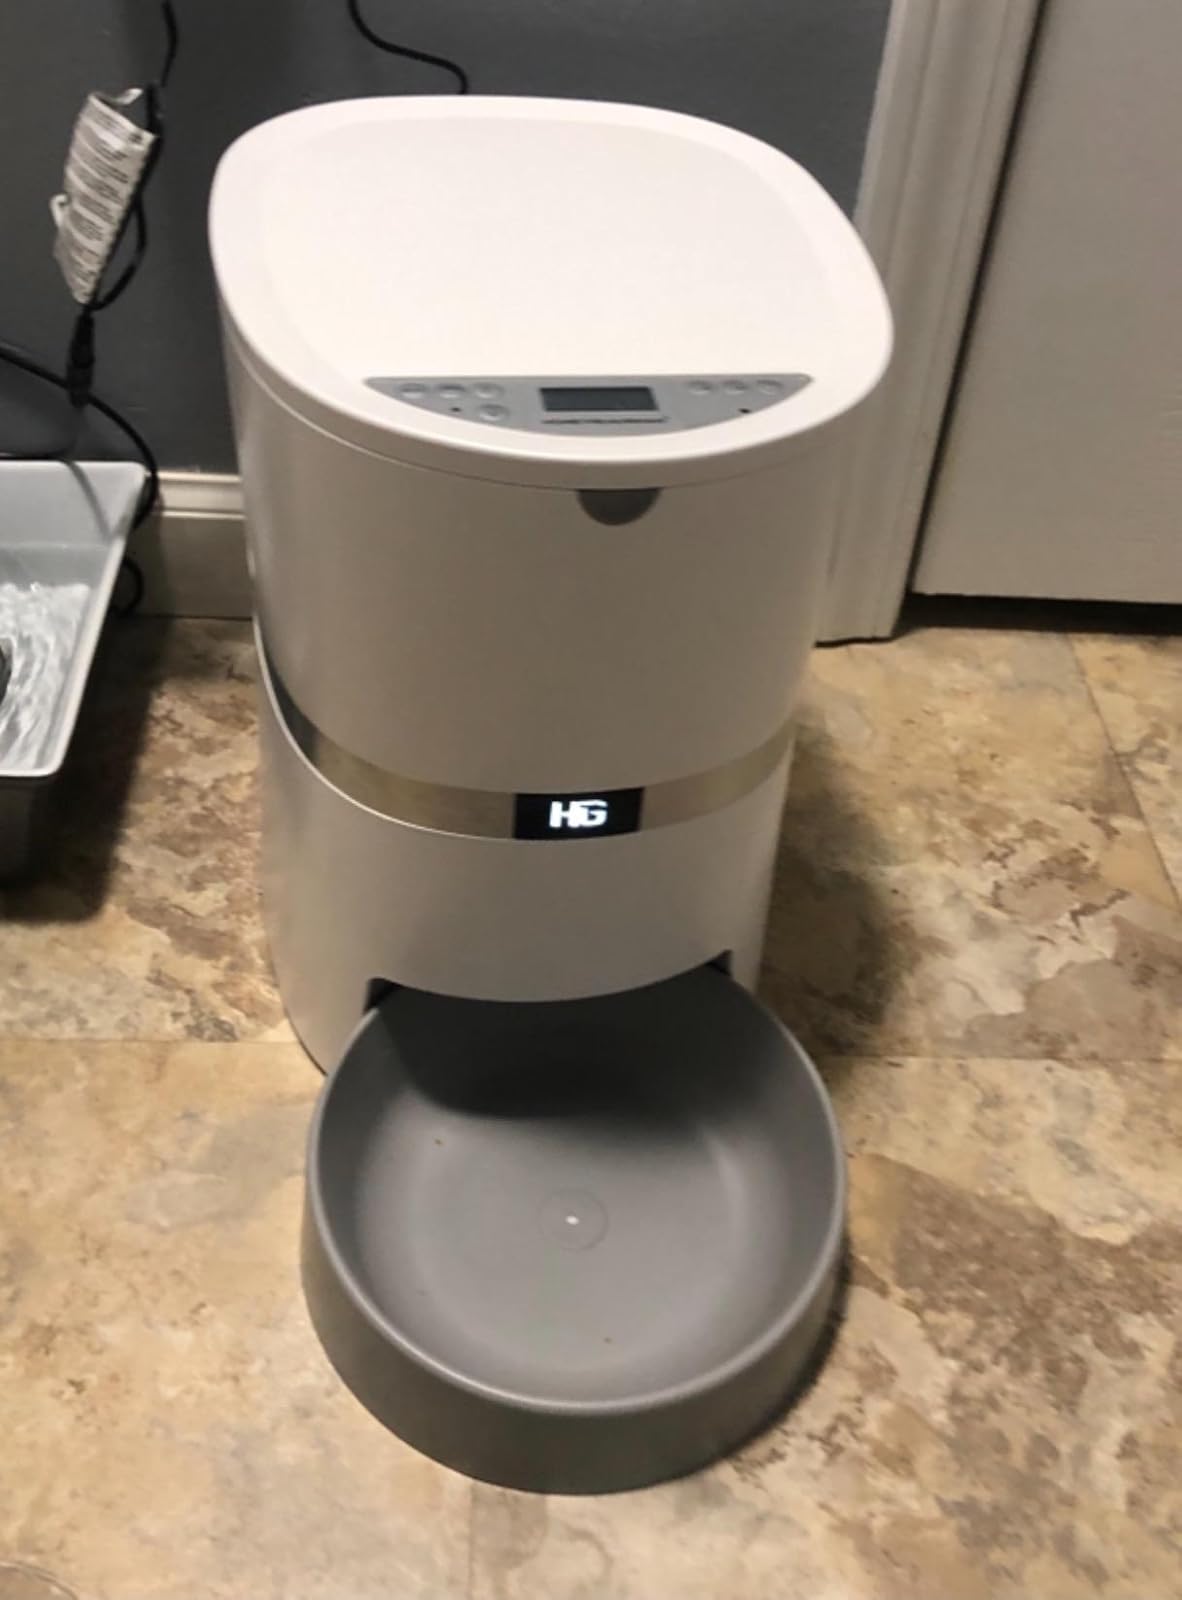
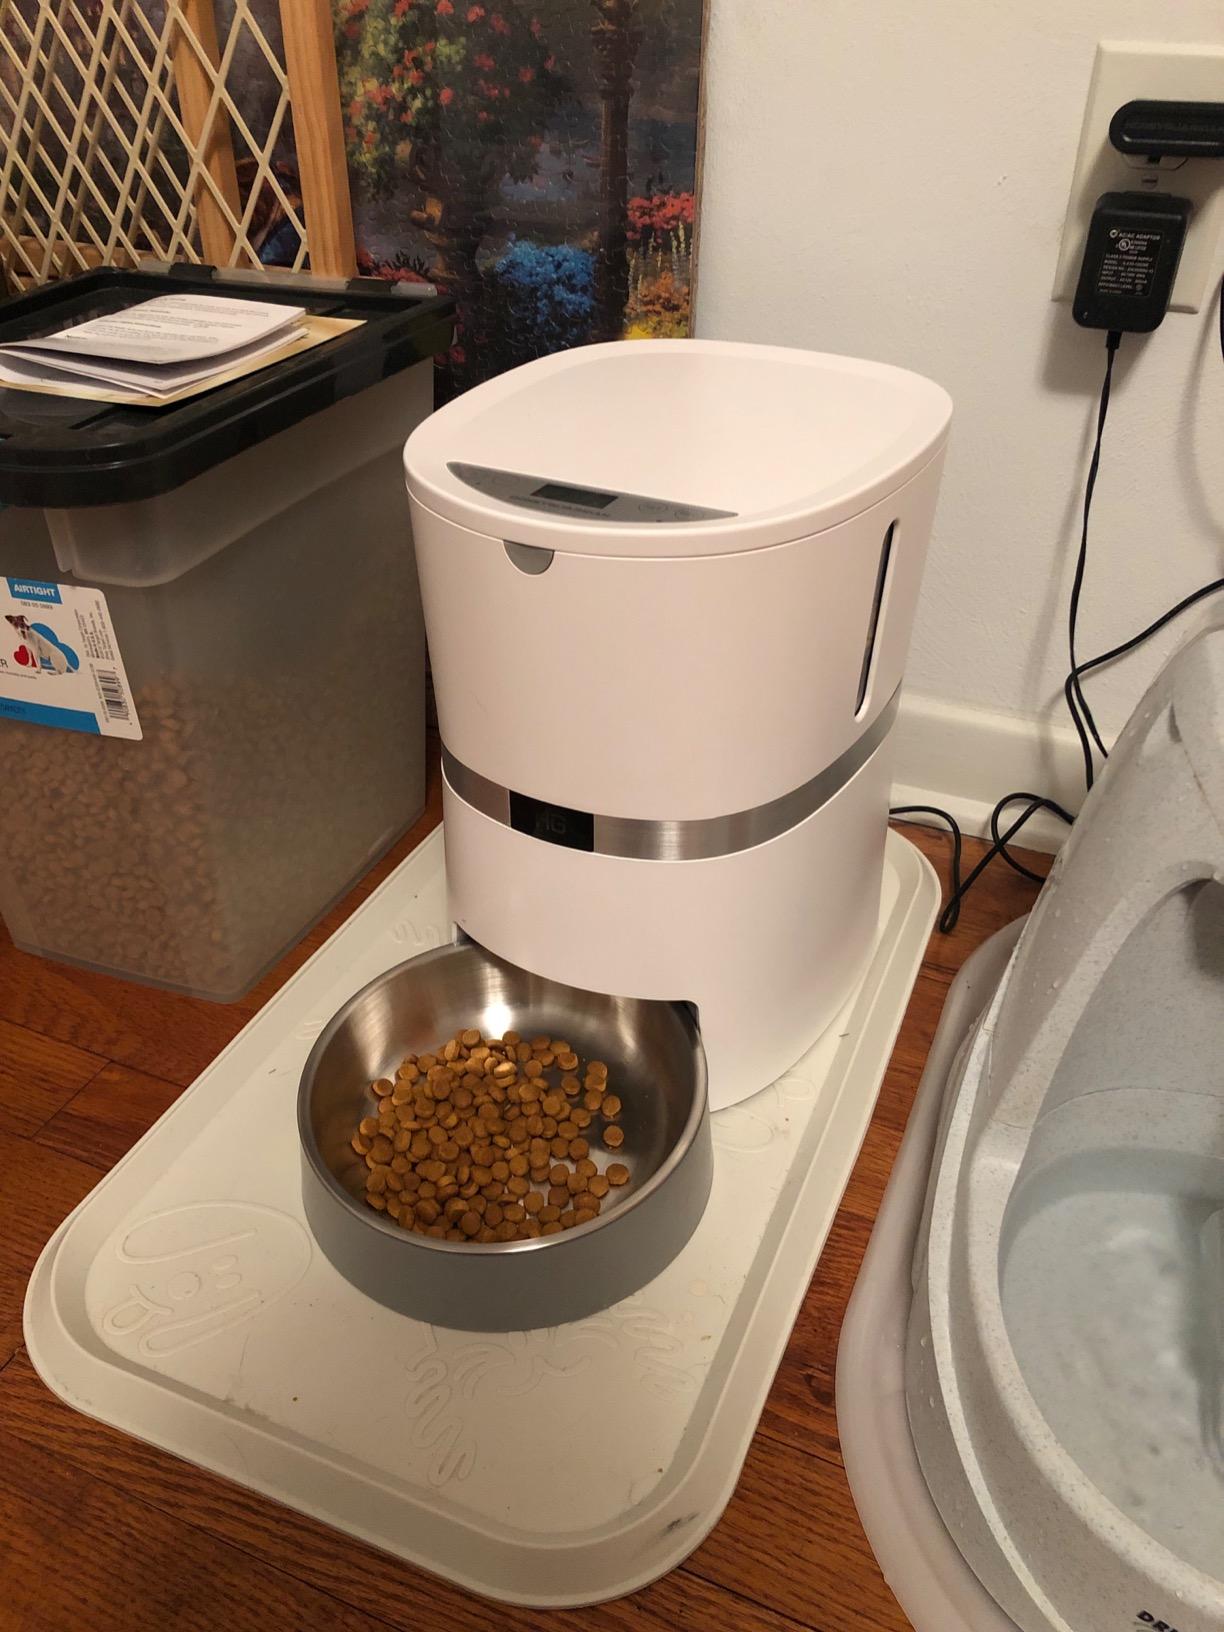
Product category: items_feeder
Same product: yes